William Fawcett (British Army officer)

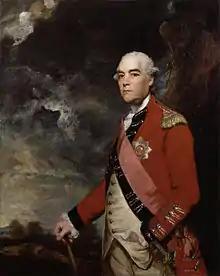
General Sir William Fawcett

General Sir William Fawcett KB (1727 – 1804) was a British Army officer who served as Adjutant-General to the Forces from 1781 to 1799. During this period Fawcett was the highest authority in the British army, and the most influential officer on the headquarters staff.